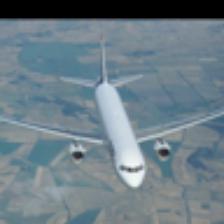
Label: NonHuman